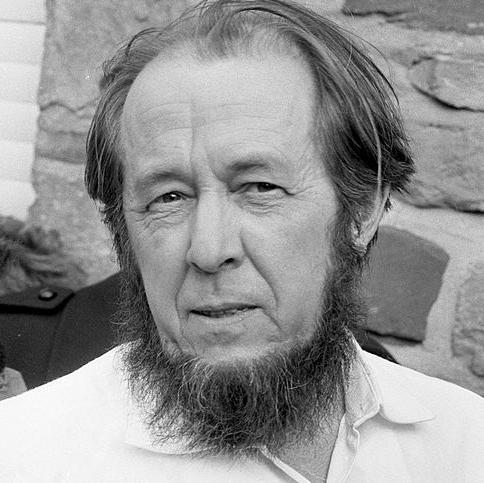
Age: 55